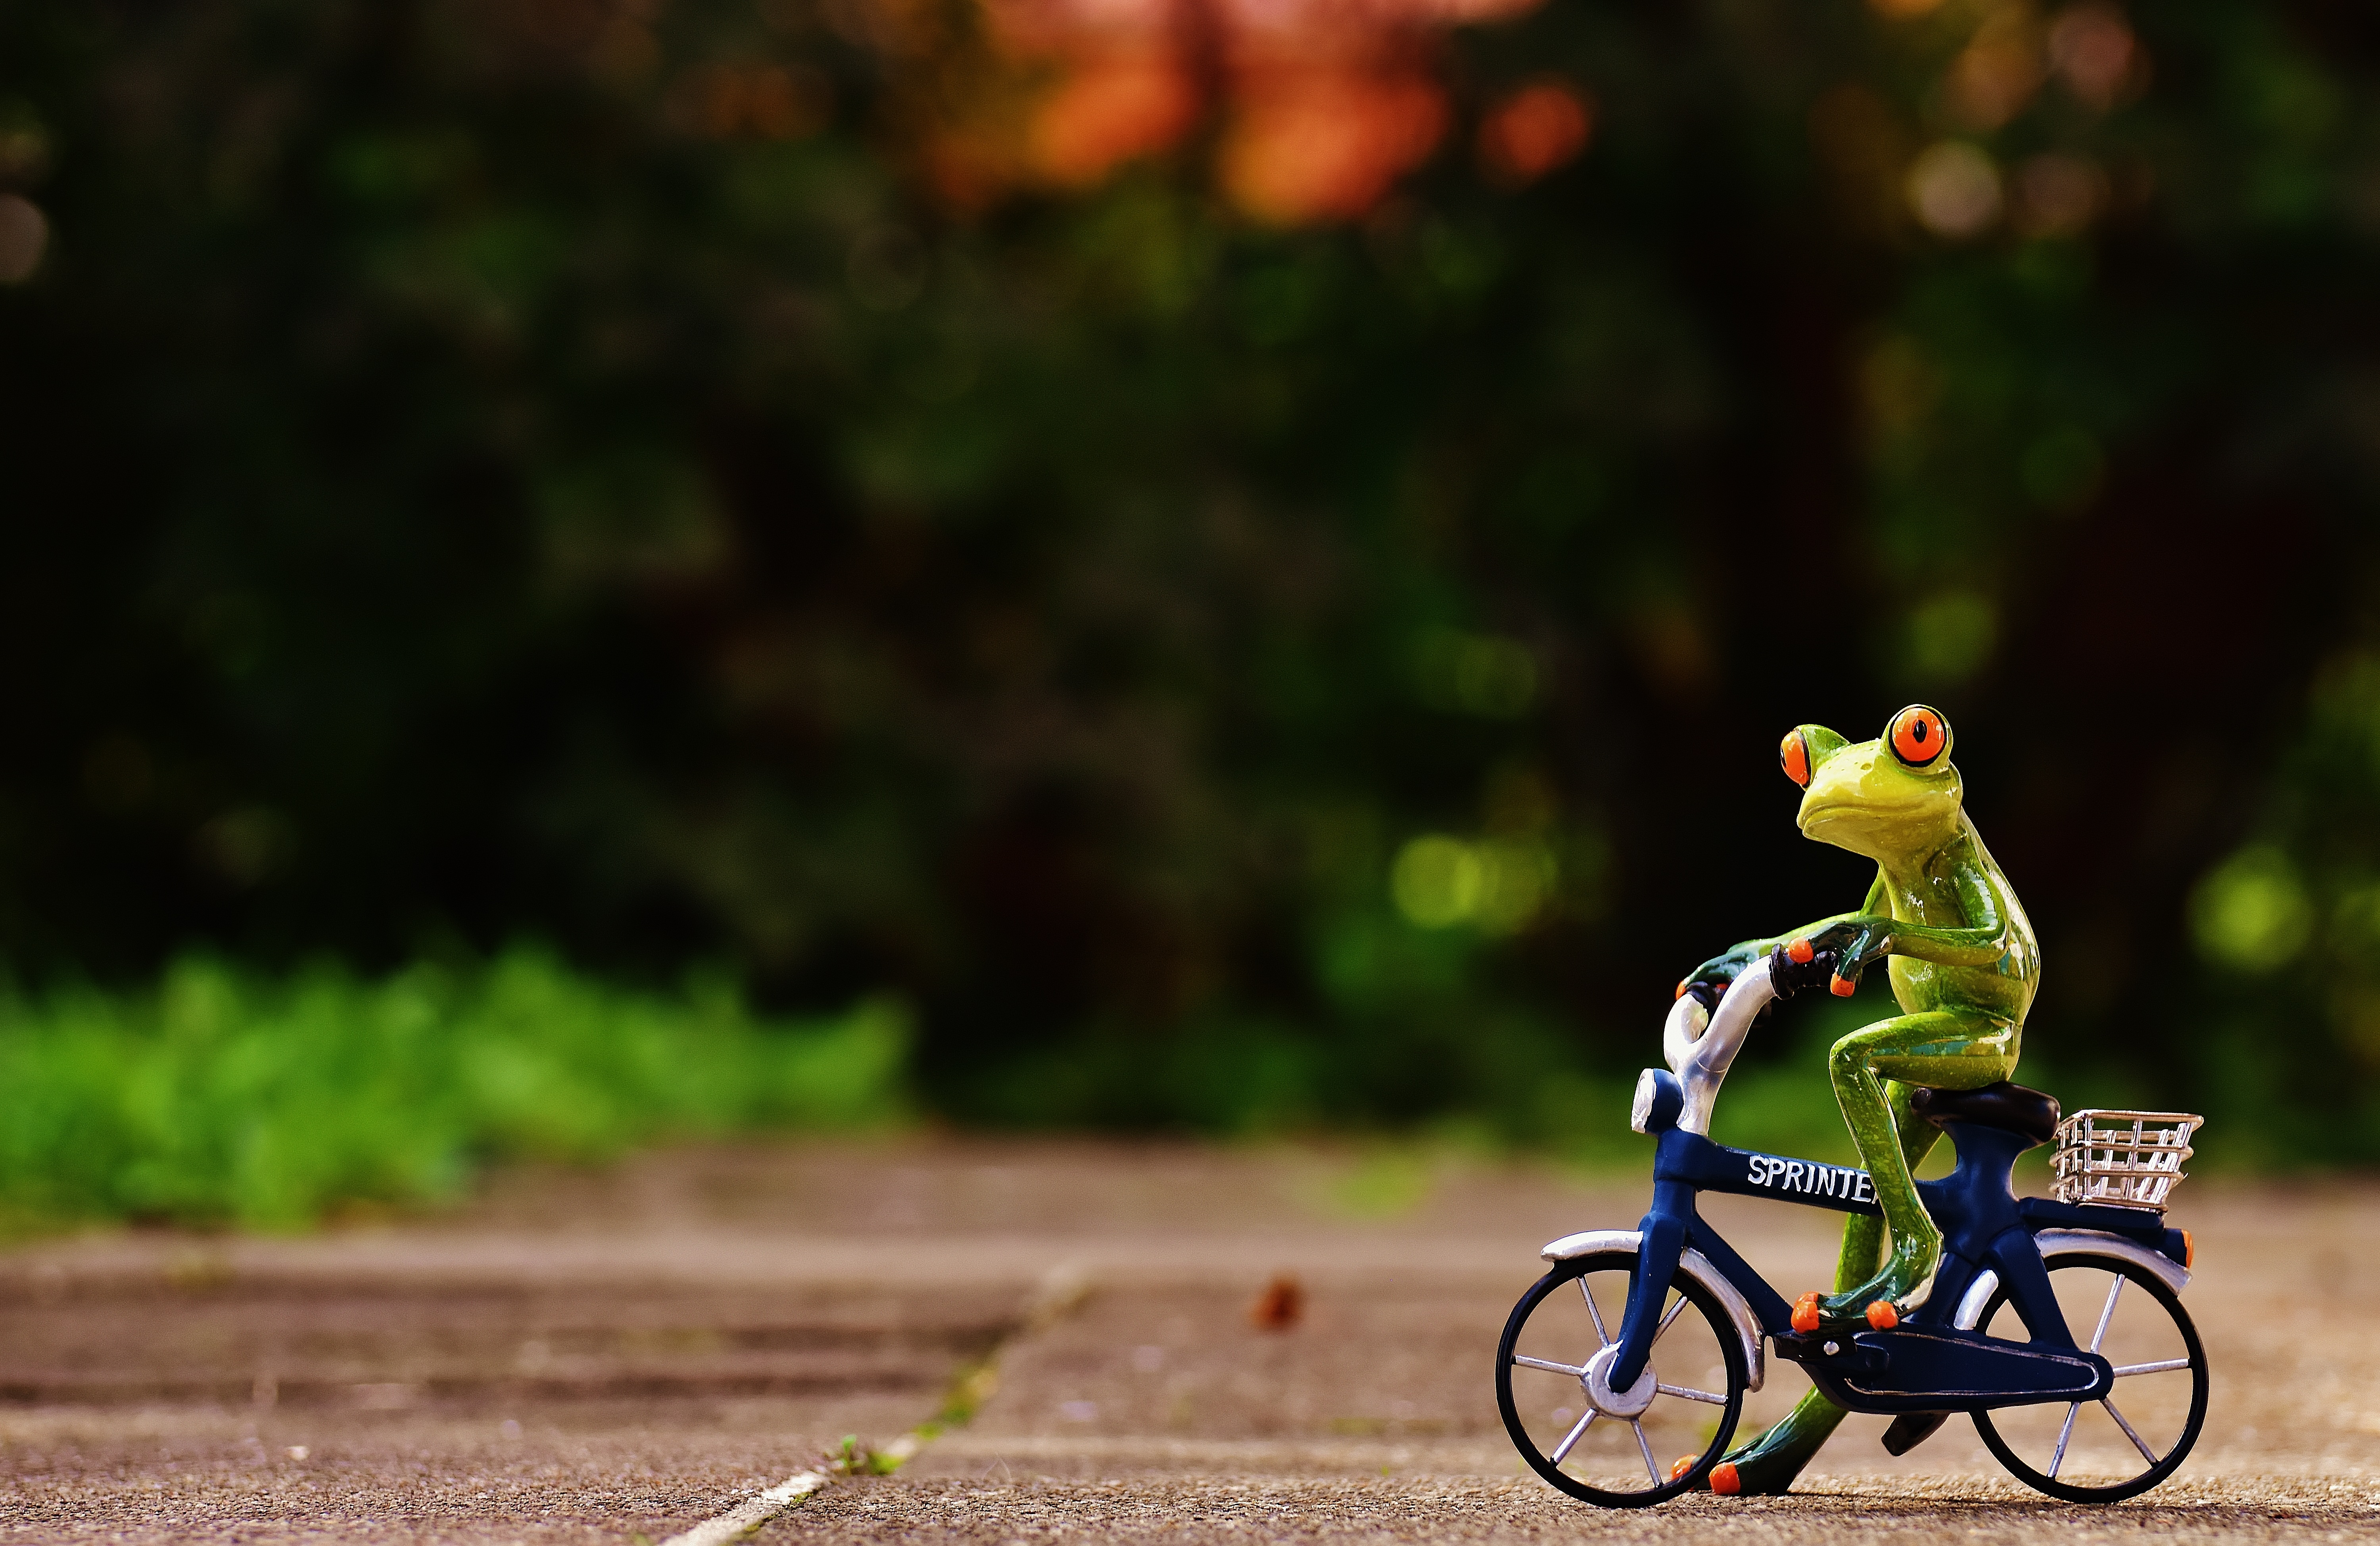
grass, lawn, sweet, flower, bicycle, bike, cute, spring, green, vehicle, drive, autumn, frog, yellow, season, sports equipment, fig, mountain bike, cycling, funny, cycle sport, endurance sports